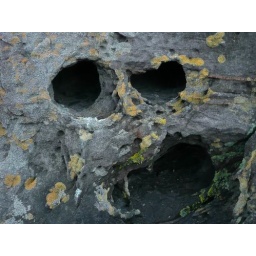
face in the rocks